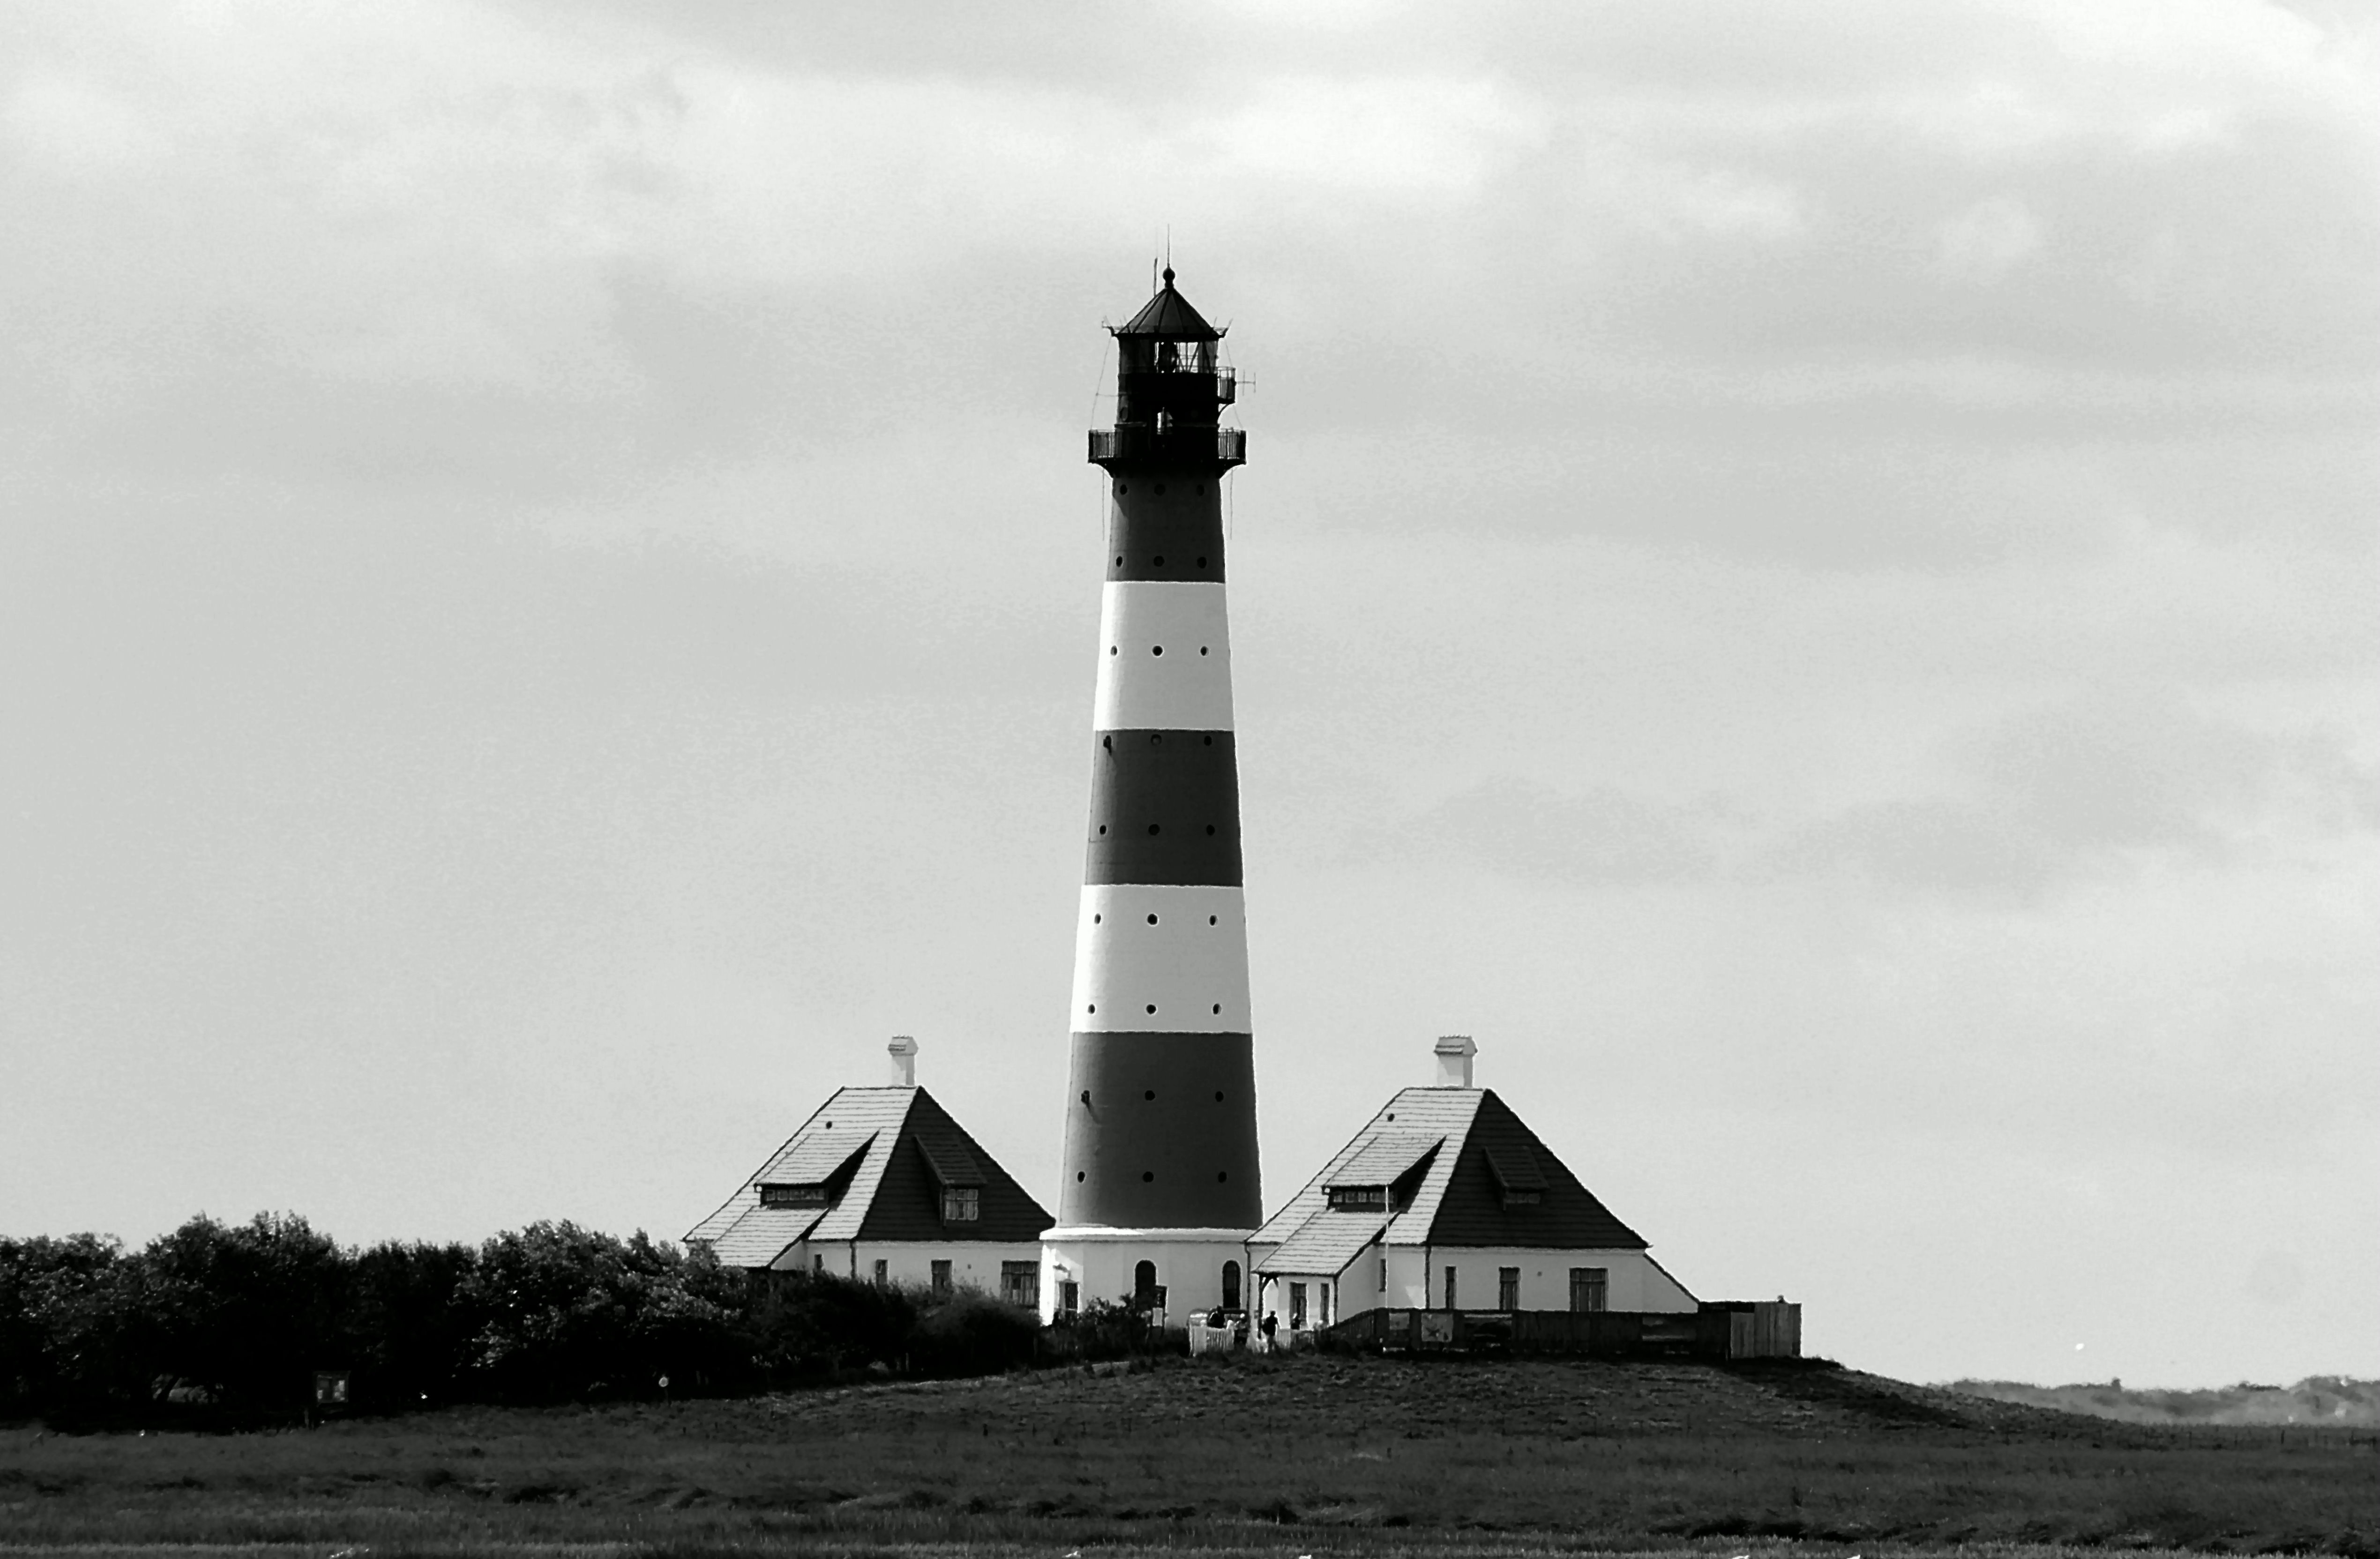
coast, black and white, lighthouse, building, high, red, tower, signal, monochrome, national park, striped, skyward, north sea, mecklenburg, wadden sea, nordfriesland, westerhever, world natural heritage, salt meadow, monochrome photography